Ship's Company Theatre

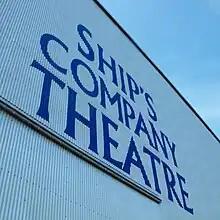
Ship's Company Theatre

The Ship's Company Theatre is a professional theatre company based in Parrsboro, Nova Scotia.